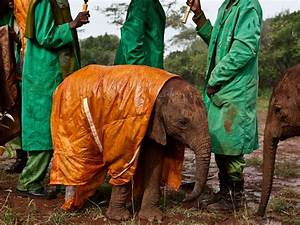
Label: elefante